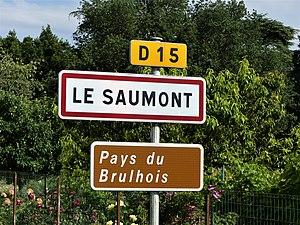
Panneau d'entrée à Saumont, Lot-et-Garonne, France.
Saumont ou Le Saumont, est une commune du Sud-Ouest de la France, située dans le département de Lot-et-Garonne, en région Nouvelle-Aquitaine.